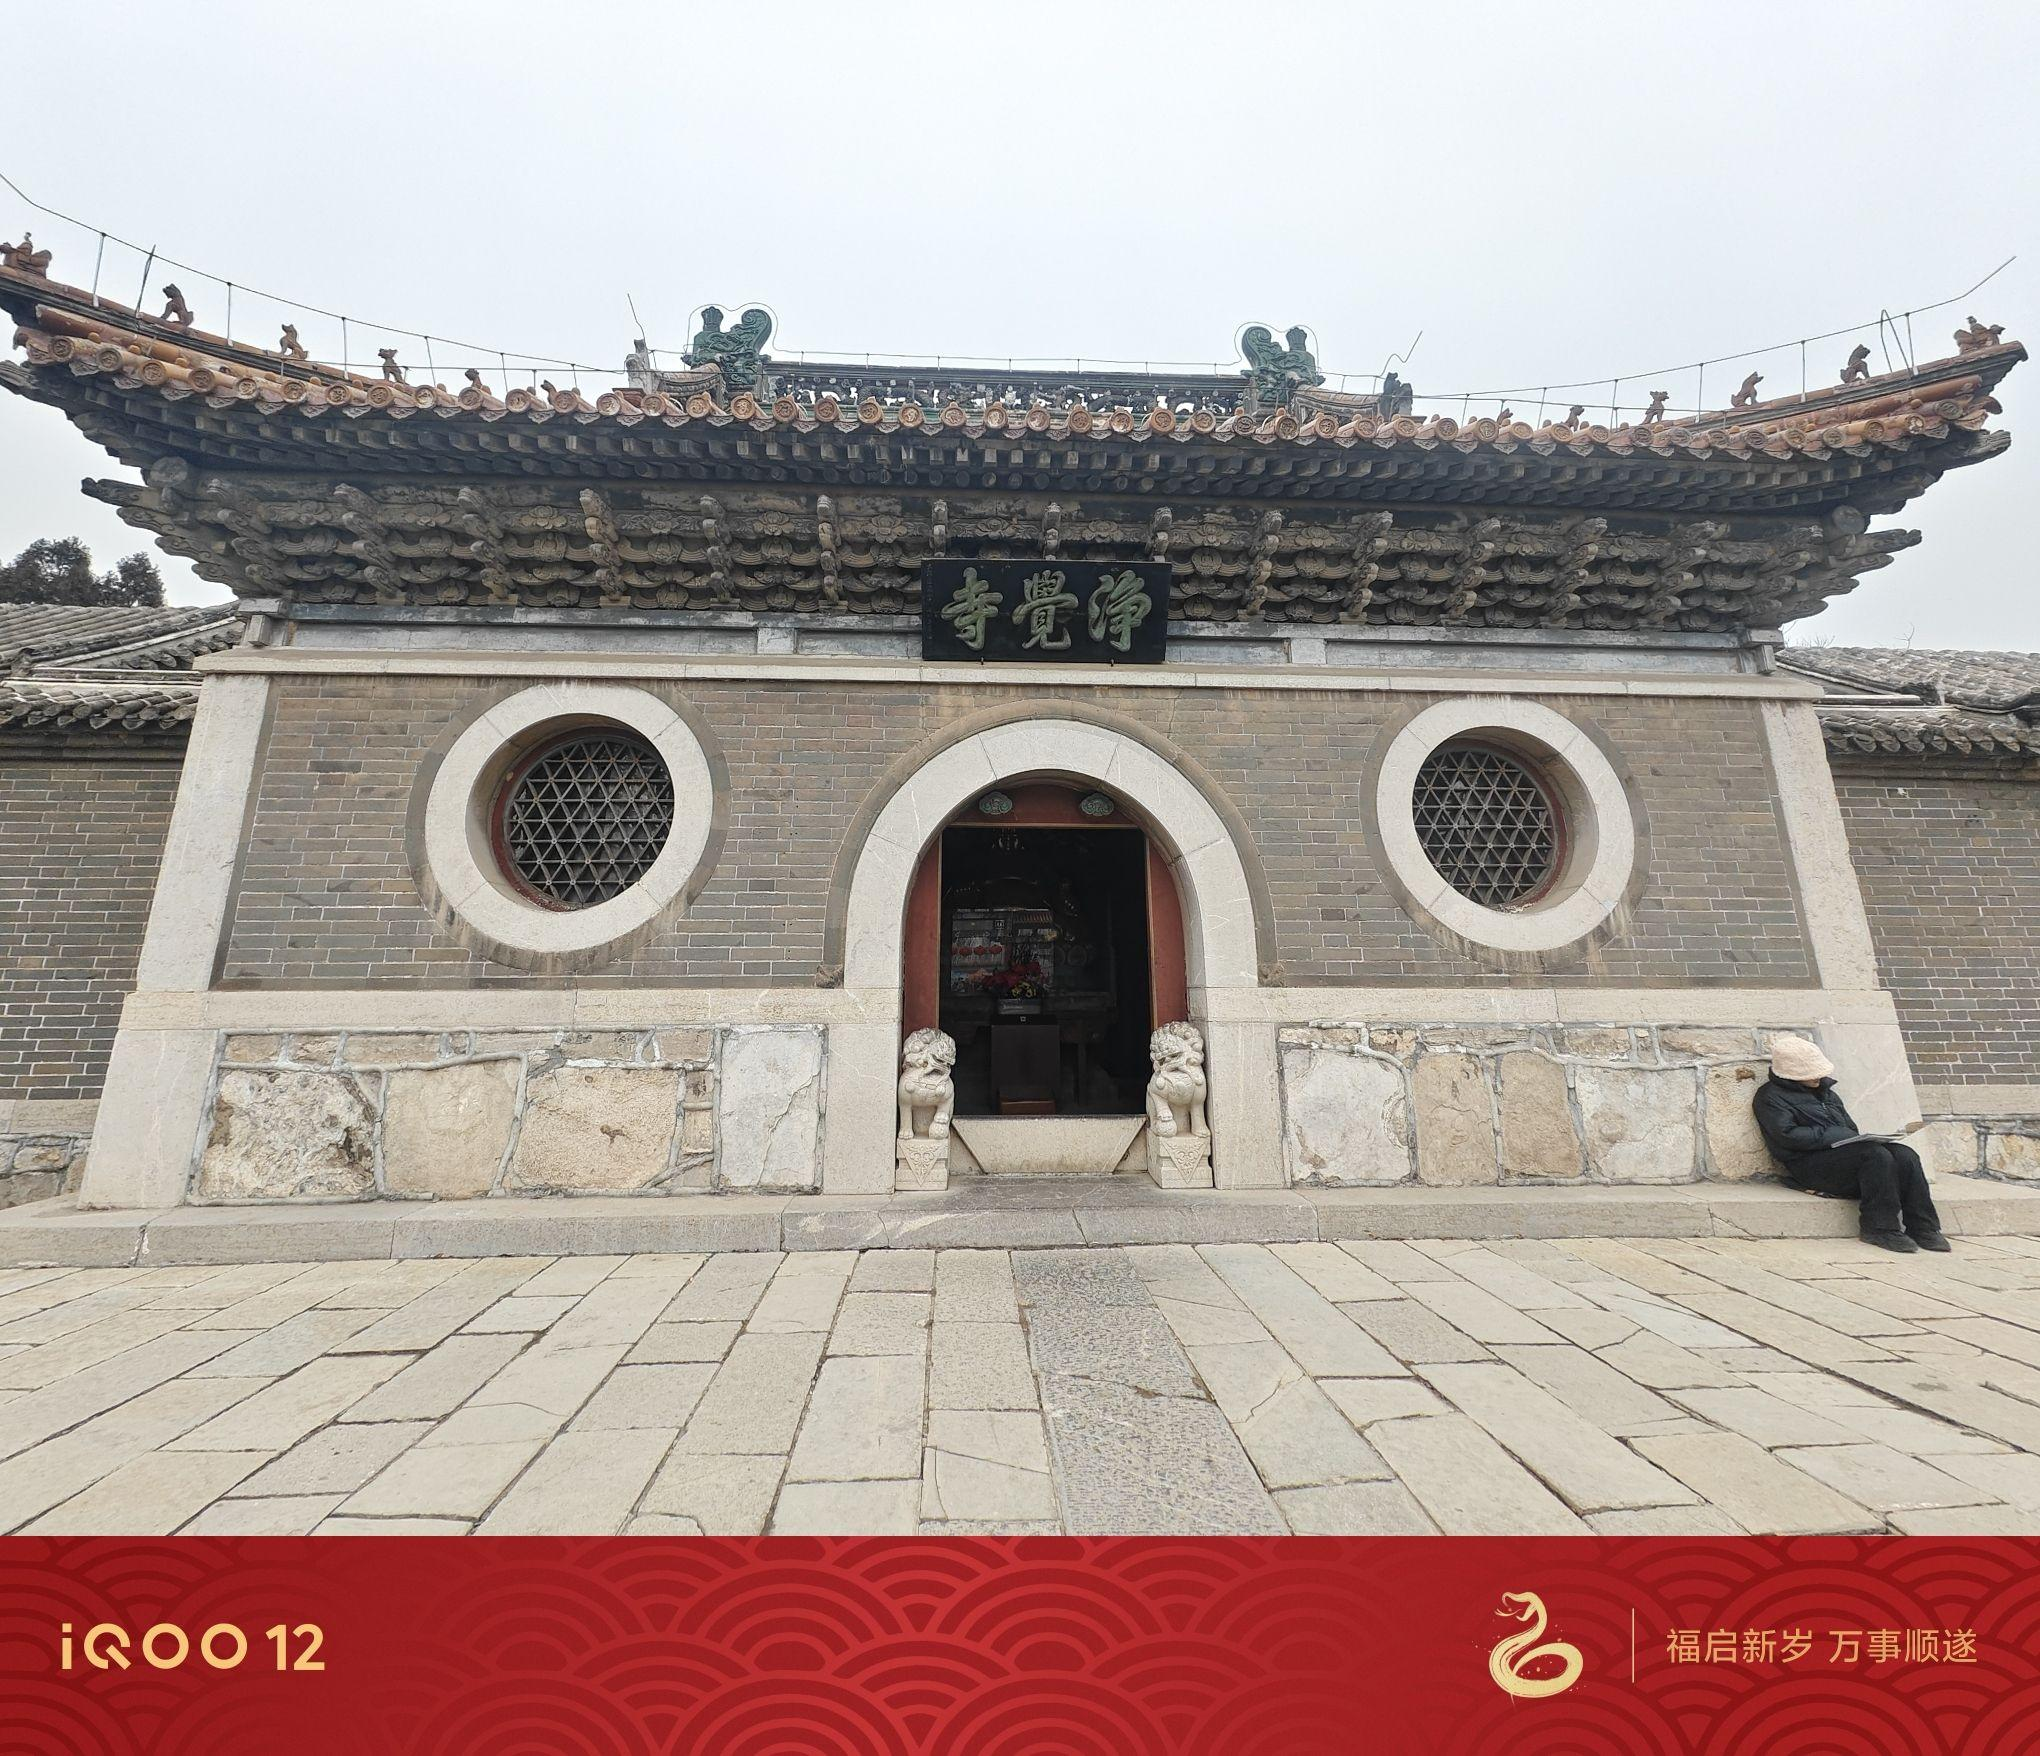
地标名称：净觉寺
所在城市：唐山市·玉田县